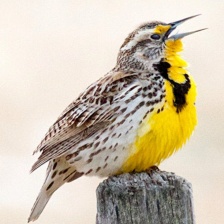
Species: EASTERN MEADOWLARK
Scientific name: STURNELLA MAGNA